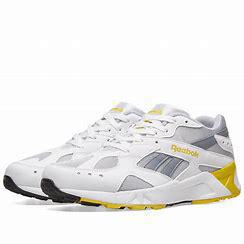
Brand: Reebok
Model: Aztrek